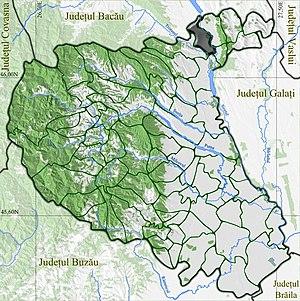
Adjud est une municipalité de Moldavie roumaine, dans le județ de Vrancea, à l'est du pays.